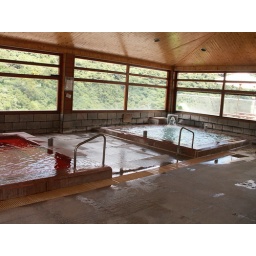
The water is lurid red and turquoise to match the contents.. one has rose essence in it, etc